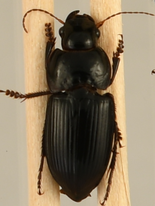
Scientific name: Anisodactylus ovularis
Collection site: Blandy Experimental Farm Site (BLAN), plot BLAN_003